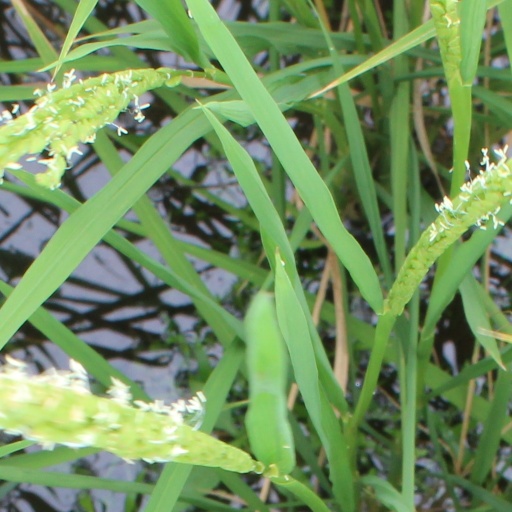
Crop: rice